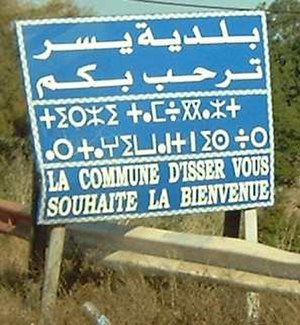
Kabylsk (sprog)
Et vejskilt i Algeriet på arabisk, kabylsk og fransk.
Kabylsk er et berbisk sprog som snakkes af kabyle-folket hovedsageligt i Kabylien, men også i de største byer i Algeriet, i Frankrig, Tyskland, Canada, Belgien, Spanien. Ifølge Inalco er der mere end 8.000.000 der taler sproget verdensplan, hvoraf mindst 4.000.000 i Kabylien og 3.000.000 i resten av Algeriet.